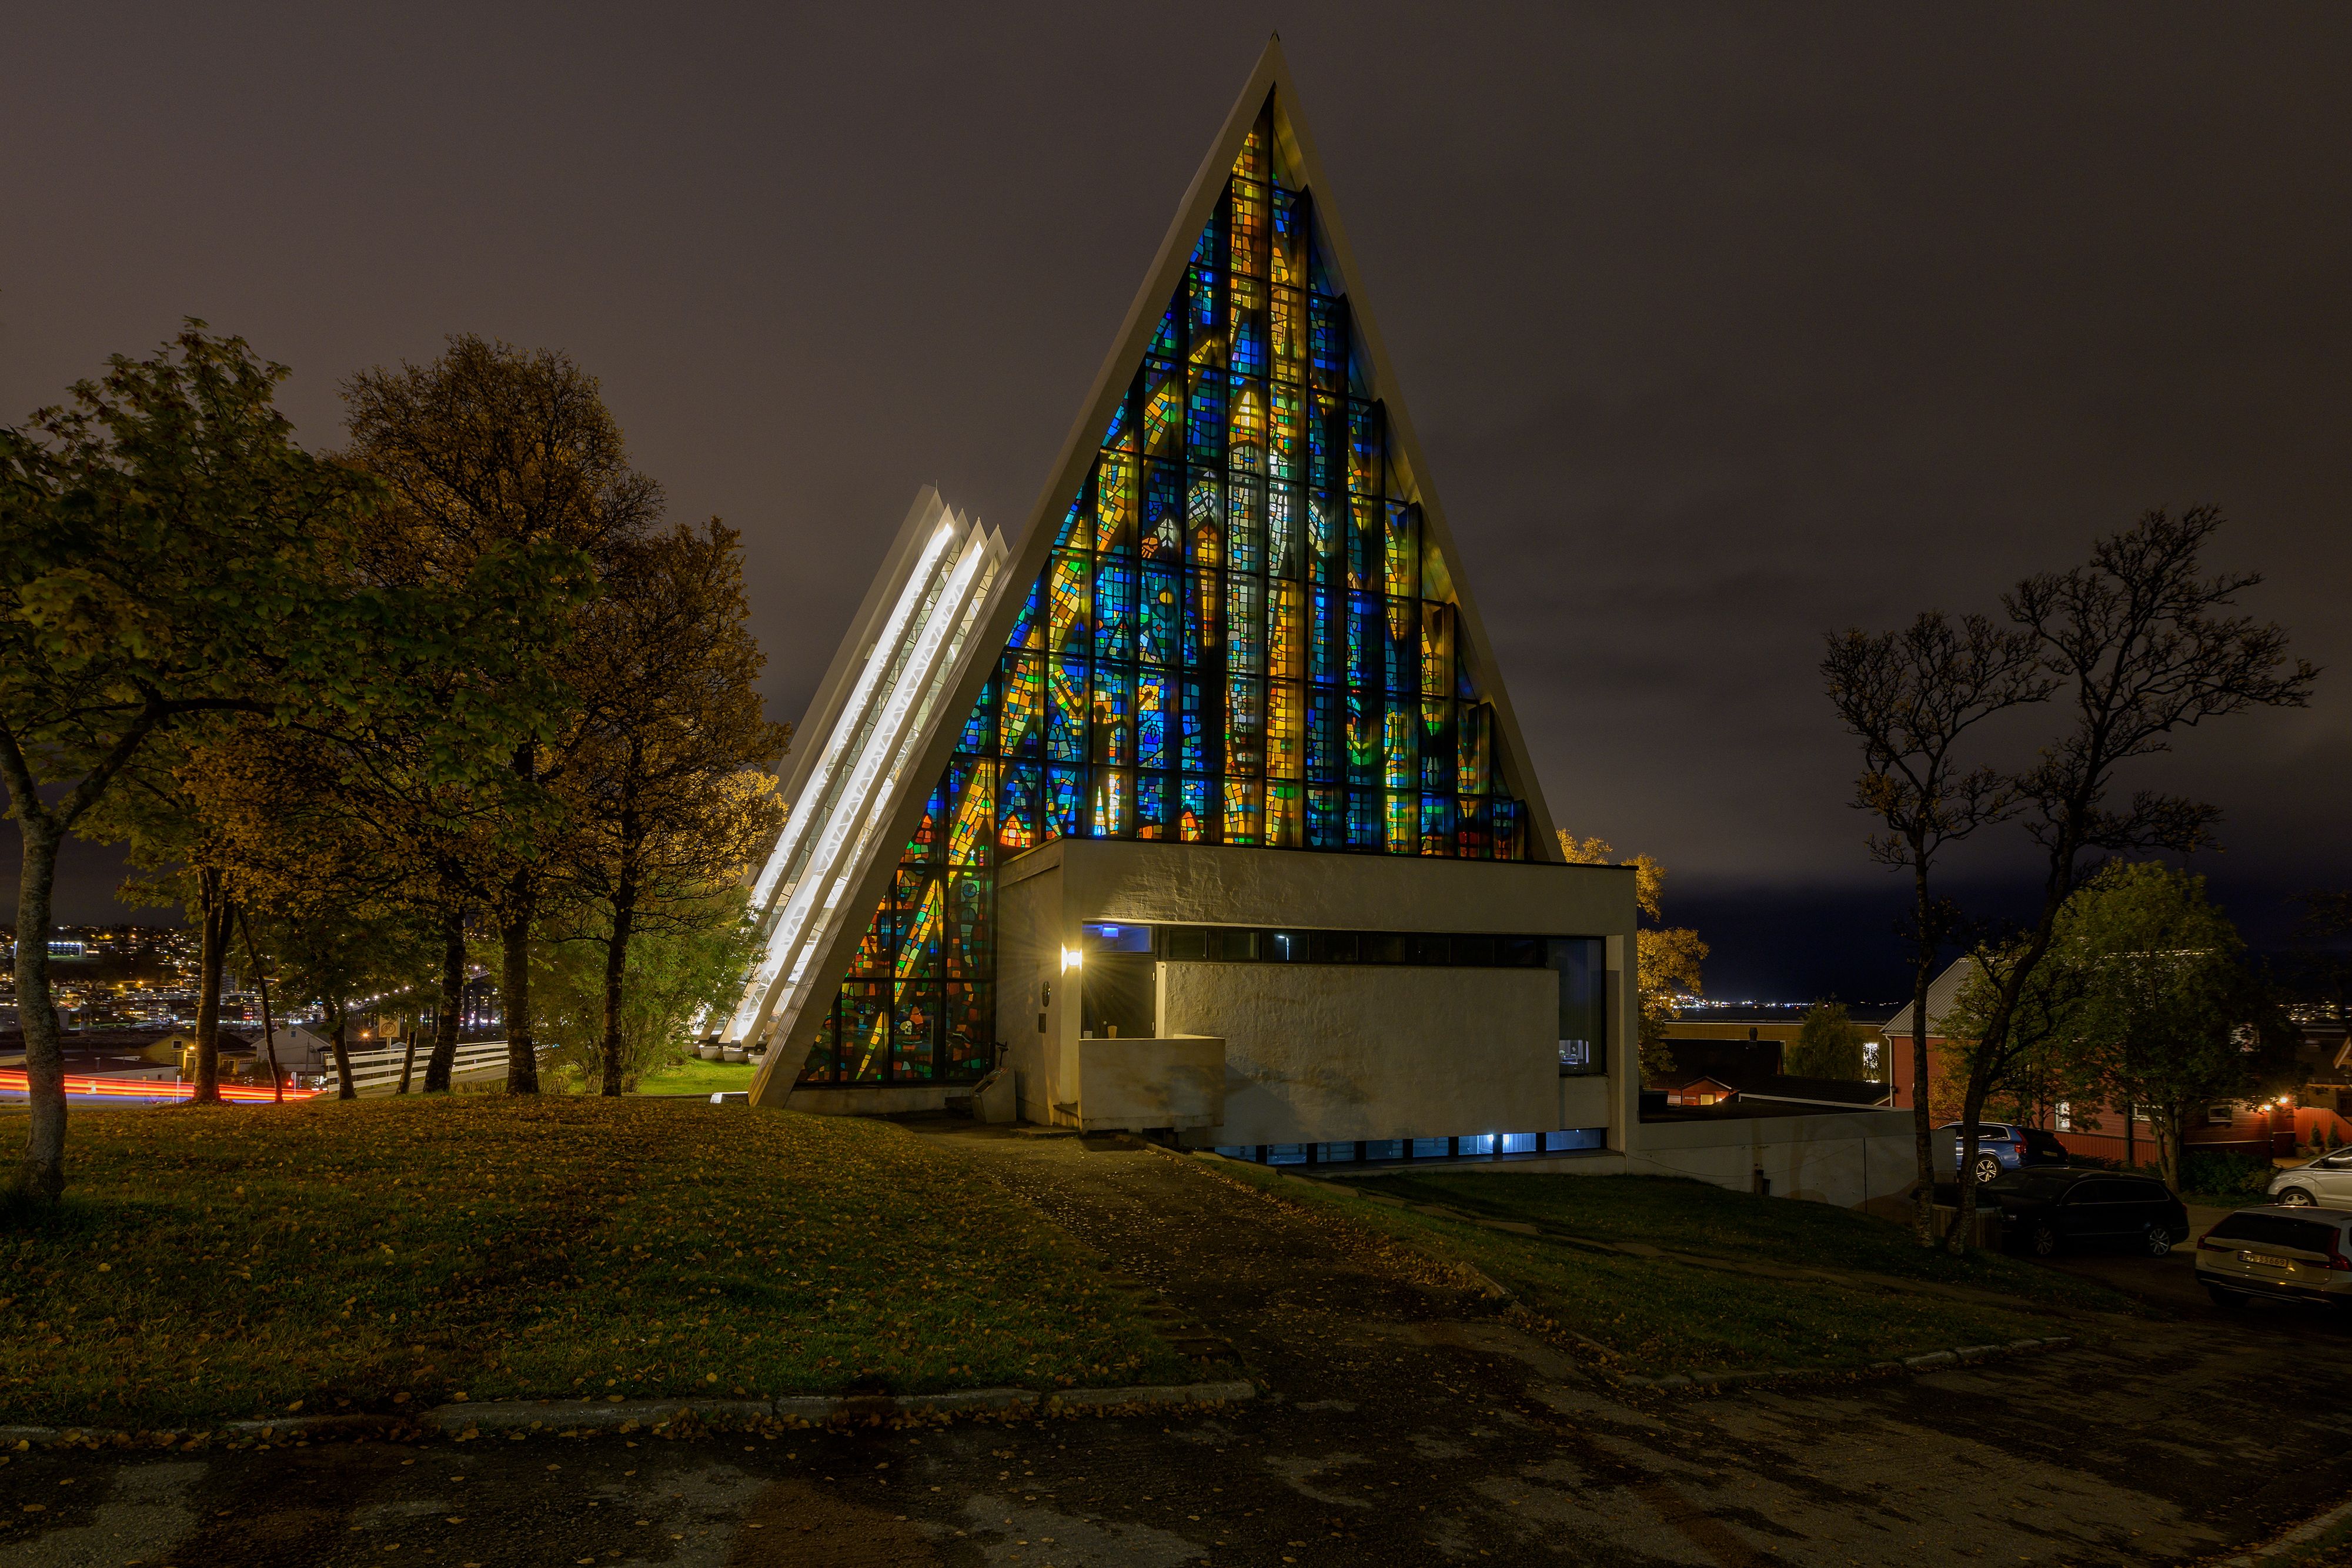
Stained Glass Church at Night
The Arctic Cathedral with trees and grass around it and cars in the nearby parking and the city and night sky light in the background
A mid-range shot taken at eye level of the Arctic Cathedral with trees and grass around it and the city and sky in the background in night sky light. The glow of interior lighting adds warmth to the building with a multicolor color palette for the whole scene. It inspires love and faith.
Labels: Triangle, Architecture, Building, Outdoors, Shelter, Car, Transportation, Vehicle, Plant, Tree, Nature, Art, Person, Night, Lighting, Grass, Spire, Tower, Arctic Cathedral, Trees, City, Sky
Camera: NIKON CORPORATION NIKON Z 7
Lens: 14.0-24.0 mm f/2.8
Aperture: F9
Exposure: 8 sec
ISO: 400
Focal length: 17.0 mm